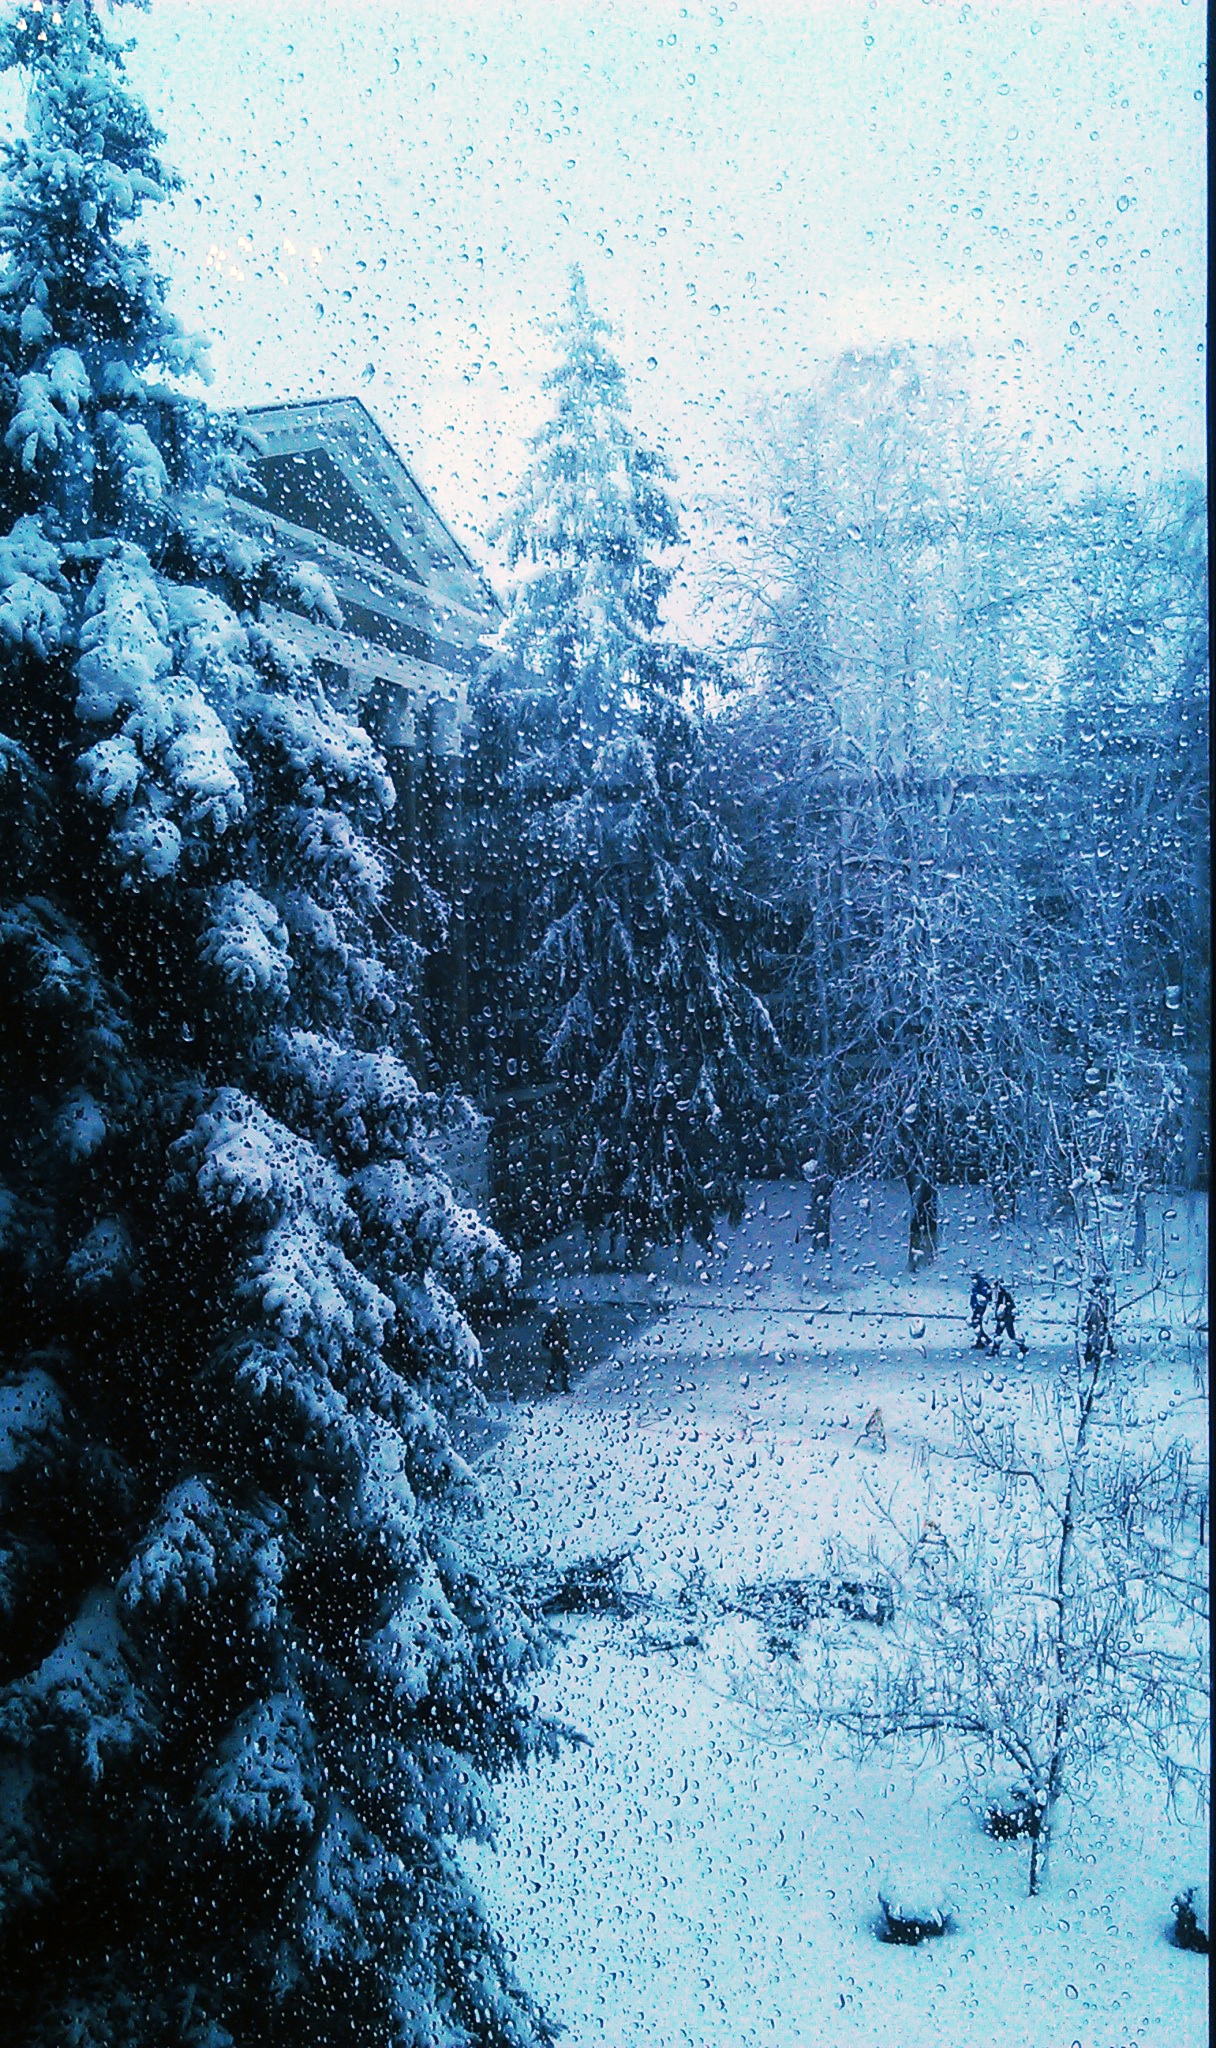
tree, forest, branch, snow, winter, frost, weather, blue, season, freezing, woody plant